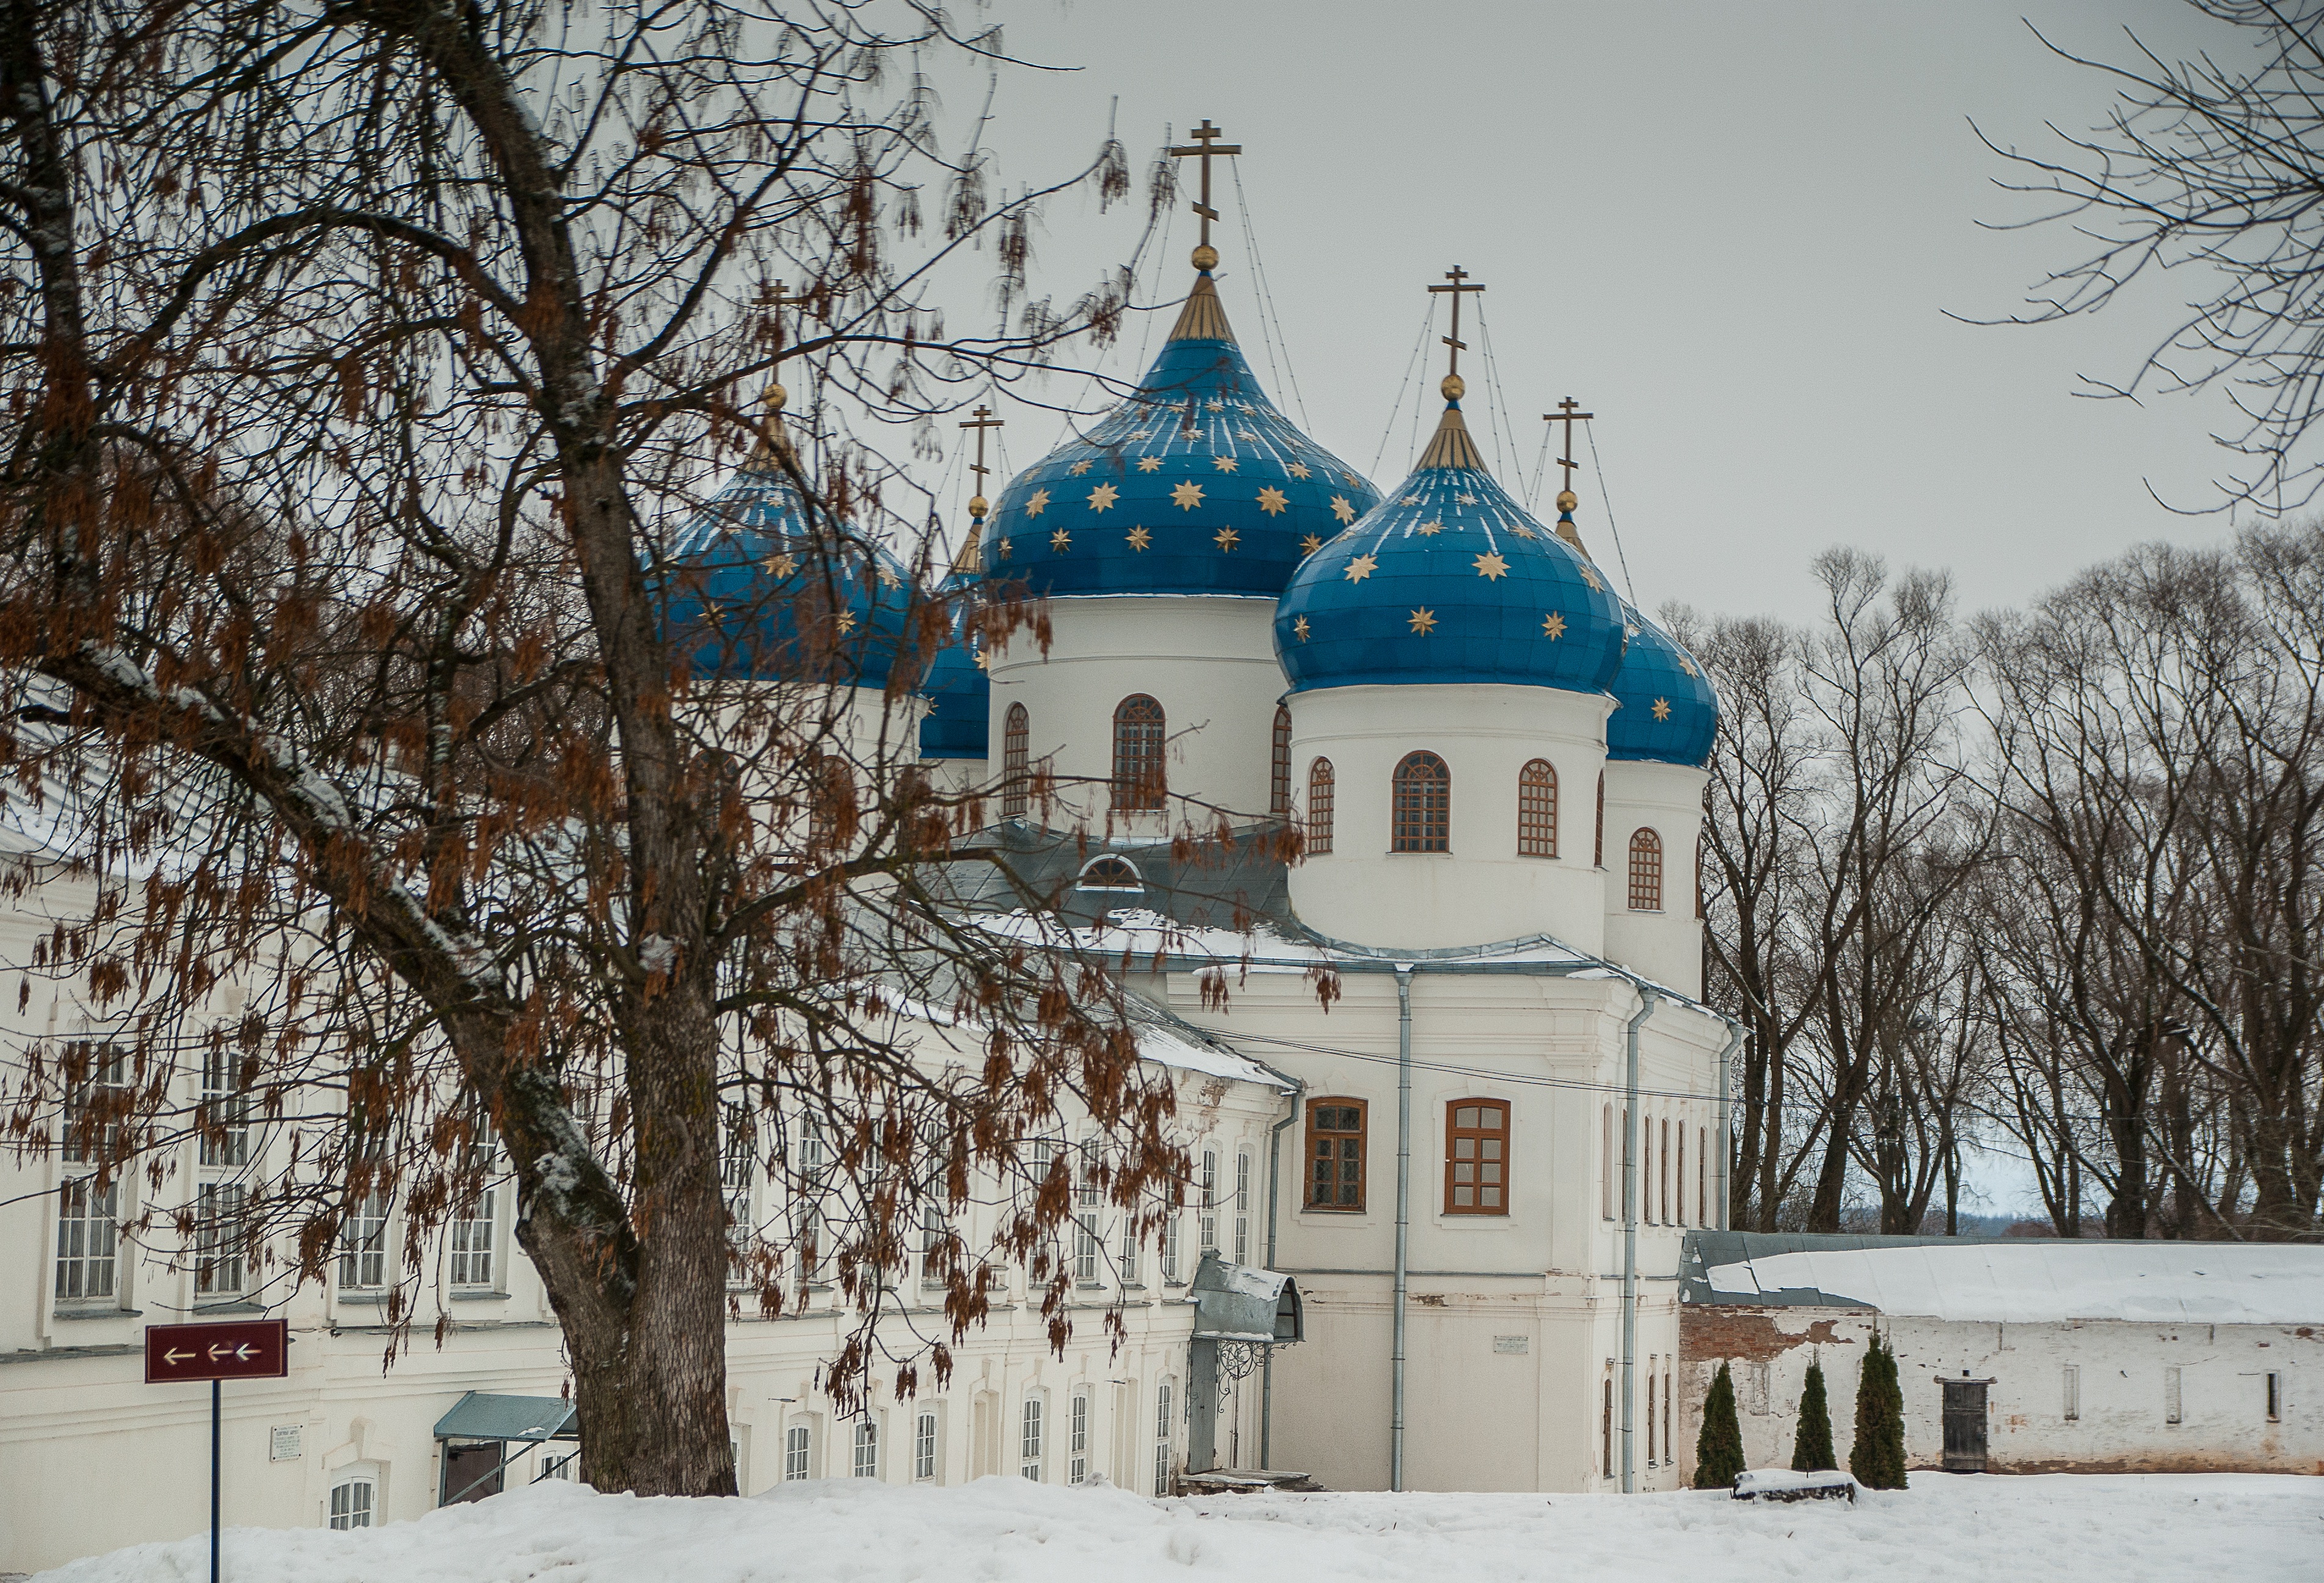
tree, snow, winter, sky, house, building, facade, church, chapel, place of worship, monastery, russia, orthodox church, freezing, cupolas, veliki novgorod